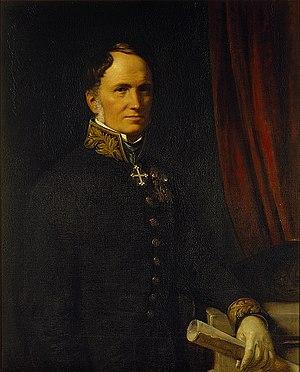
Just Mathias Thiele, né à Copenhague le 13 décembre 1795 et mort dans cette ville le 9 novembre 1874, est un écrivain et historien de l'art danois.